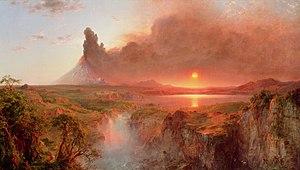
Le Cotopaxi est un volcan d'Équateur culminant à 5 897 mètres d'altitude, situé au sud de Quito, la capitale du pays. Il est le plus haut volcan actif de ce pays. Il représente un cône parfait dont le cratère principal mesure environ 550 à 800 mètres de diamètre. Son éruption la plus importante date de 1877, lorsqu'il détruisit plusieurs villes et vallées. Il est protégé dans le parc national du Cotopaxi.